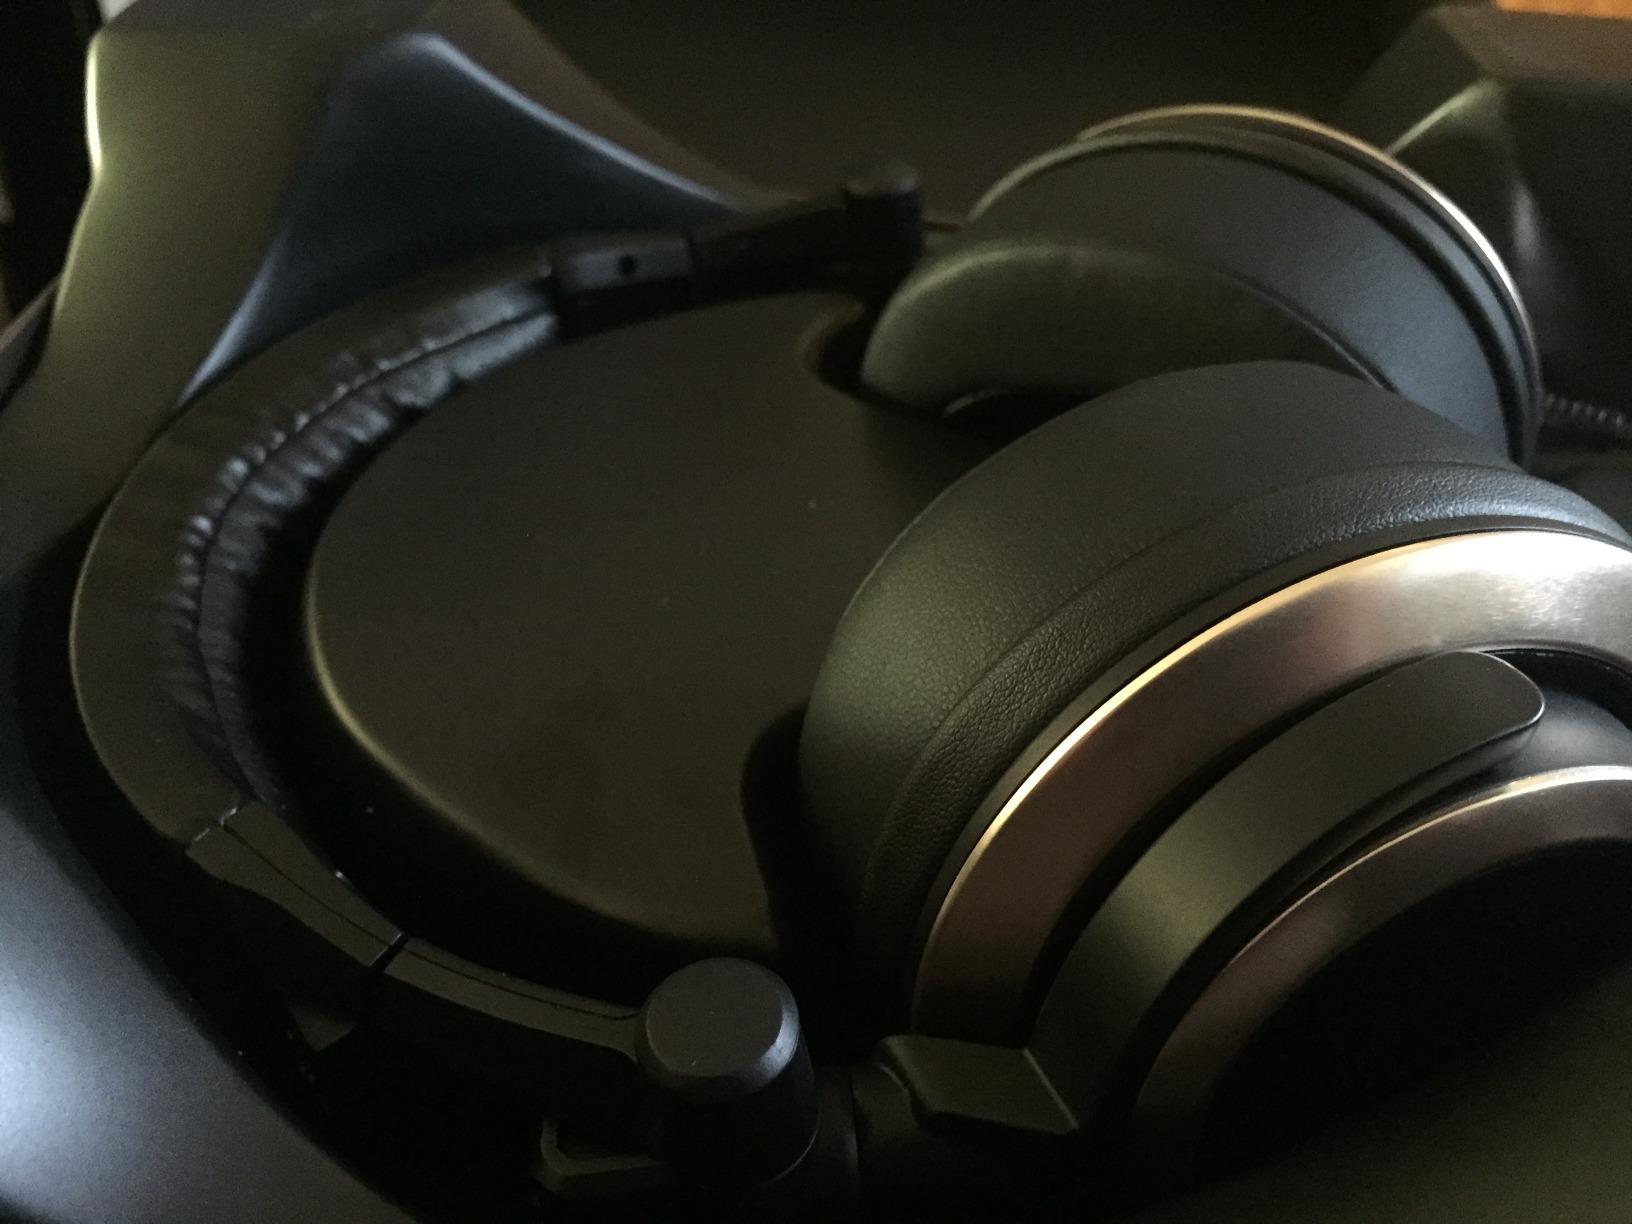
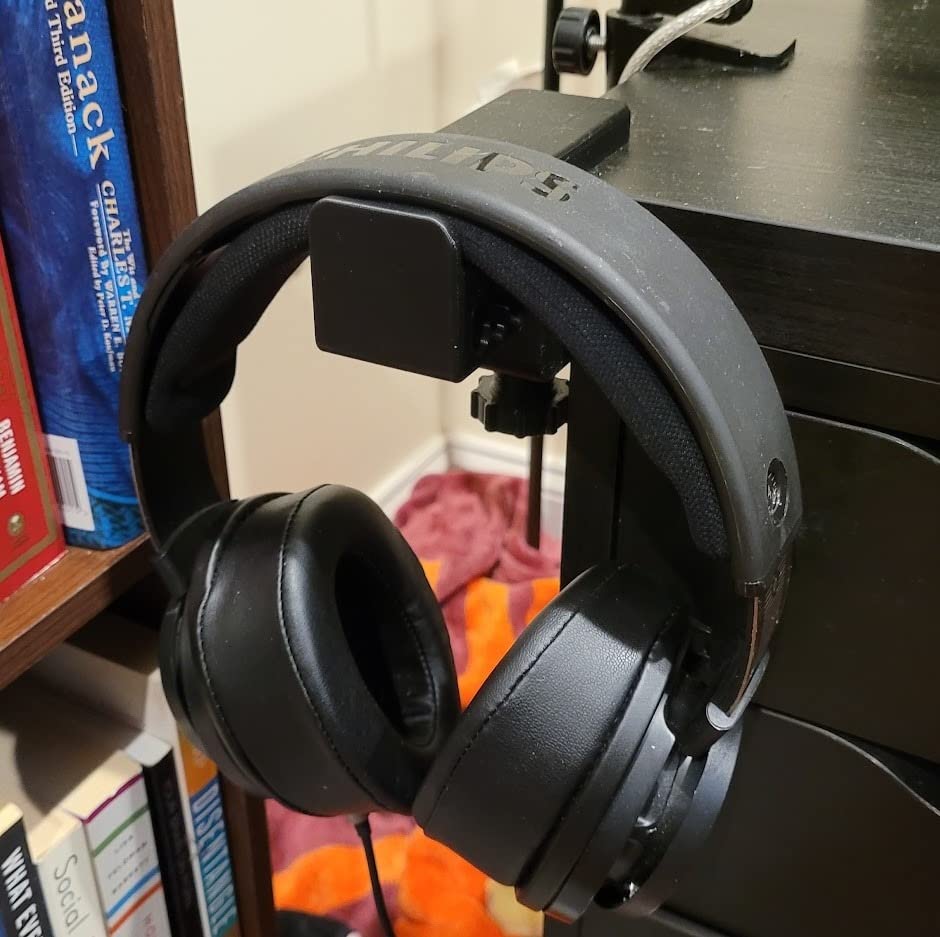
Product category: headphones
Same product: no